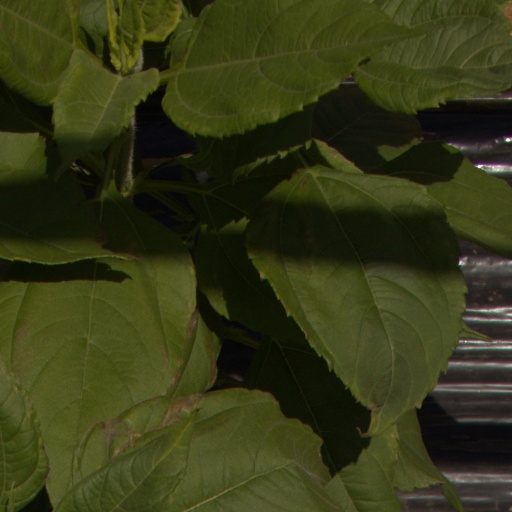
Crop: Jerusalem artichoke